Asian conical hat

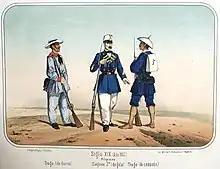
Spanish military uniforms in the Philippines in 1862 showing the "salakot" (right) worn as part of the "traje de campaña" (campaign uniform) and Rayadillo. This later evolved into pith helmet in British India.

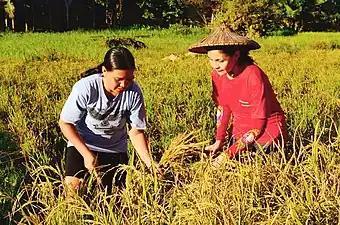
Filipina farmer wearing a salakot

In the Philippines, the "salakót" is more commonly a pointed dome-shape, rather than conical, with a spike or knob finial. Unlike most other mainland Asian conical hats, it is characterized by an inner headband in addition to a chinstrap. It can be made from various materials including bamboo, rattan, nito, bottle gourd, buri straw, nipa leaves, pandan leaves, and carabao horn. The plain type is typically worn by farmers, but nobles in the pre-colonial period (and later "principalia" in the Spanish period) crafted ornate variations with jewels, precious metals, or tortoiseshell. These are considered heirloom objects passed down from generation to generation within families.